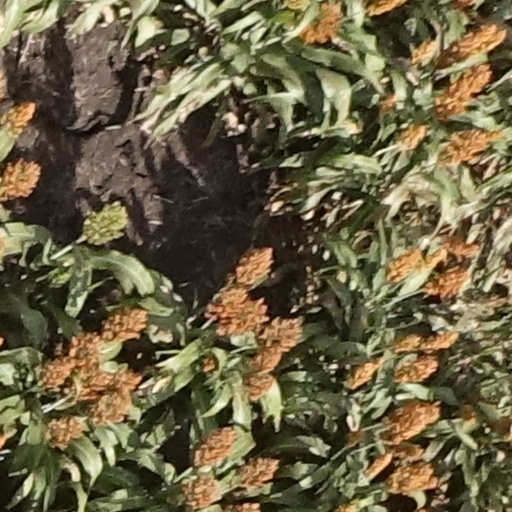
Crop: sorghum